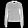
Label: Pullover